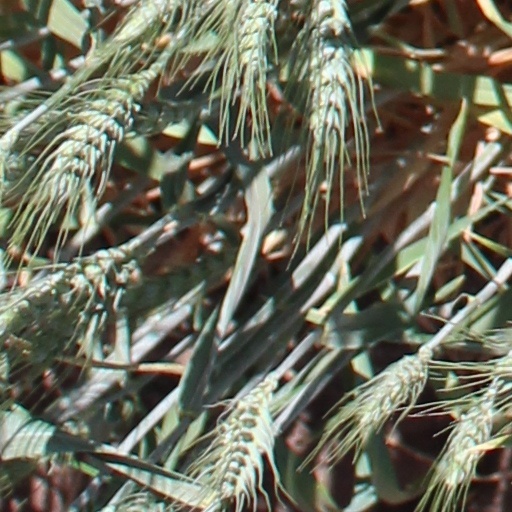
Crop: wheat